Answer in natural language. How many Carts are visible in the scene? Choose between the following options: 4, 1, 3, 2 or 0
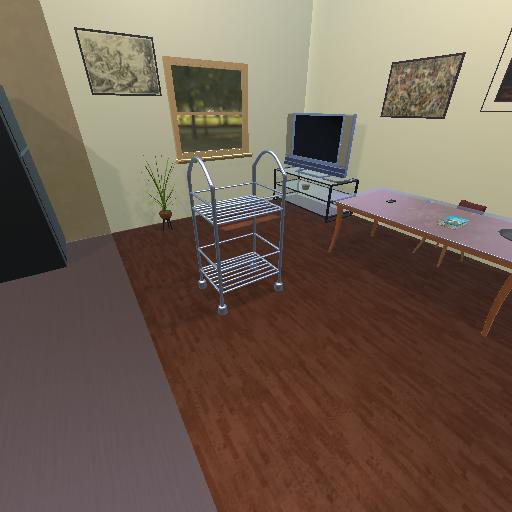
<answer>1</answer>